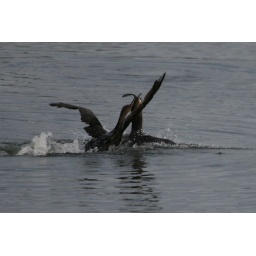
Picture 7 in a series of 12 of a Cormorant eating a catfish in a pond in Campbell, California.